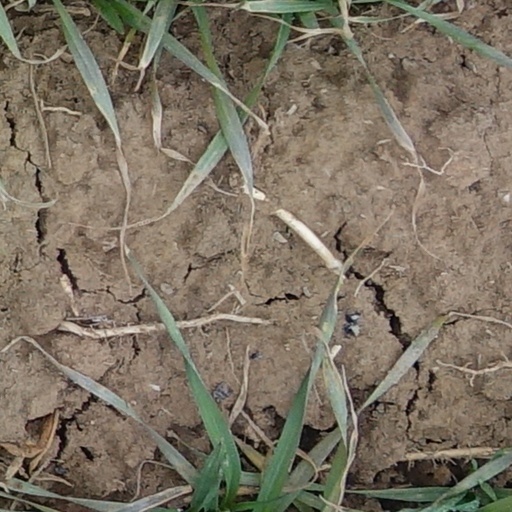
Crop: wheat